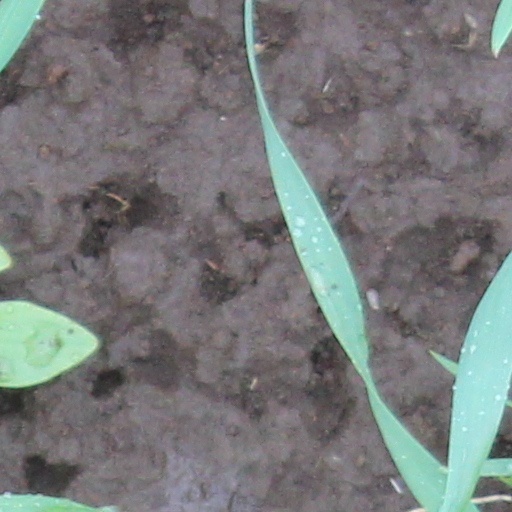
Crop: wheat